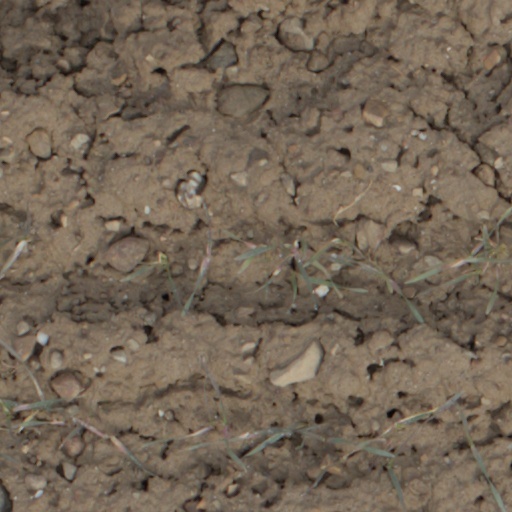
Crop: wheat